Sivagangai Seemai

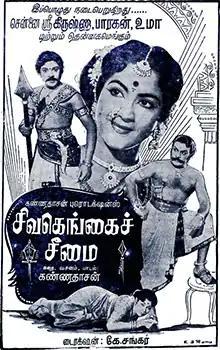
Poster

Sivagangai Seemai is a 1959 Indian Tamil-language historical drama film directed by K. Shankar and written by Kannadasan. Based on the life of the Maruthu Pandiyars, the film stars S. S. Rajendran, S. Varalakshmi, Kamala Lakshmanan and M. N. Rajam. It was released on 19 May 1959.